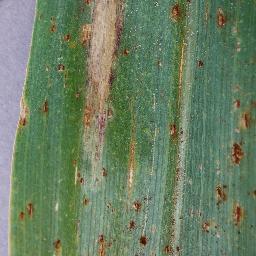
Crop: corn
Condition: (maize)_northern_blight